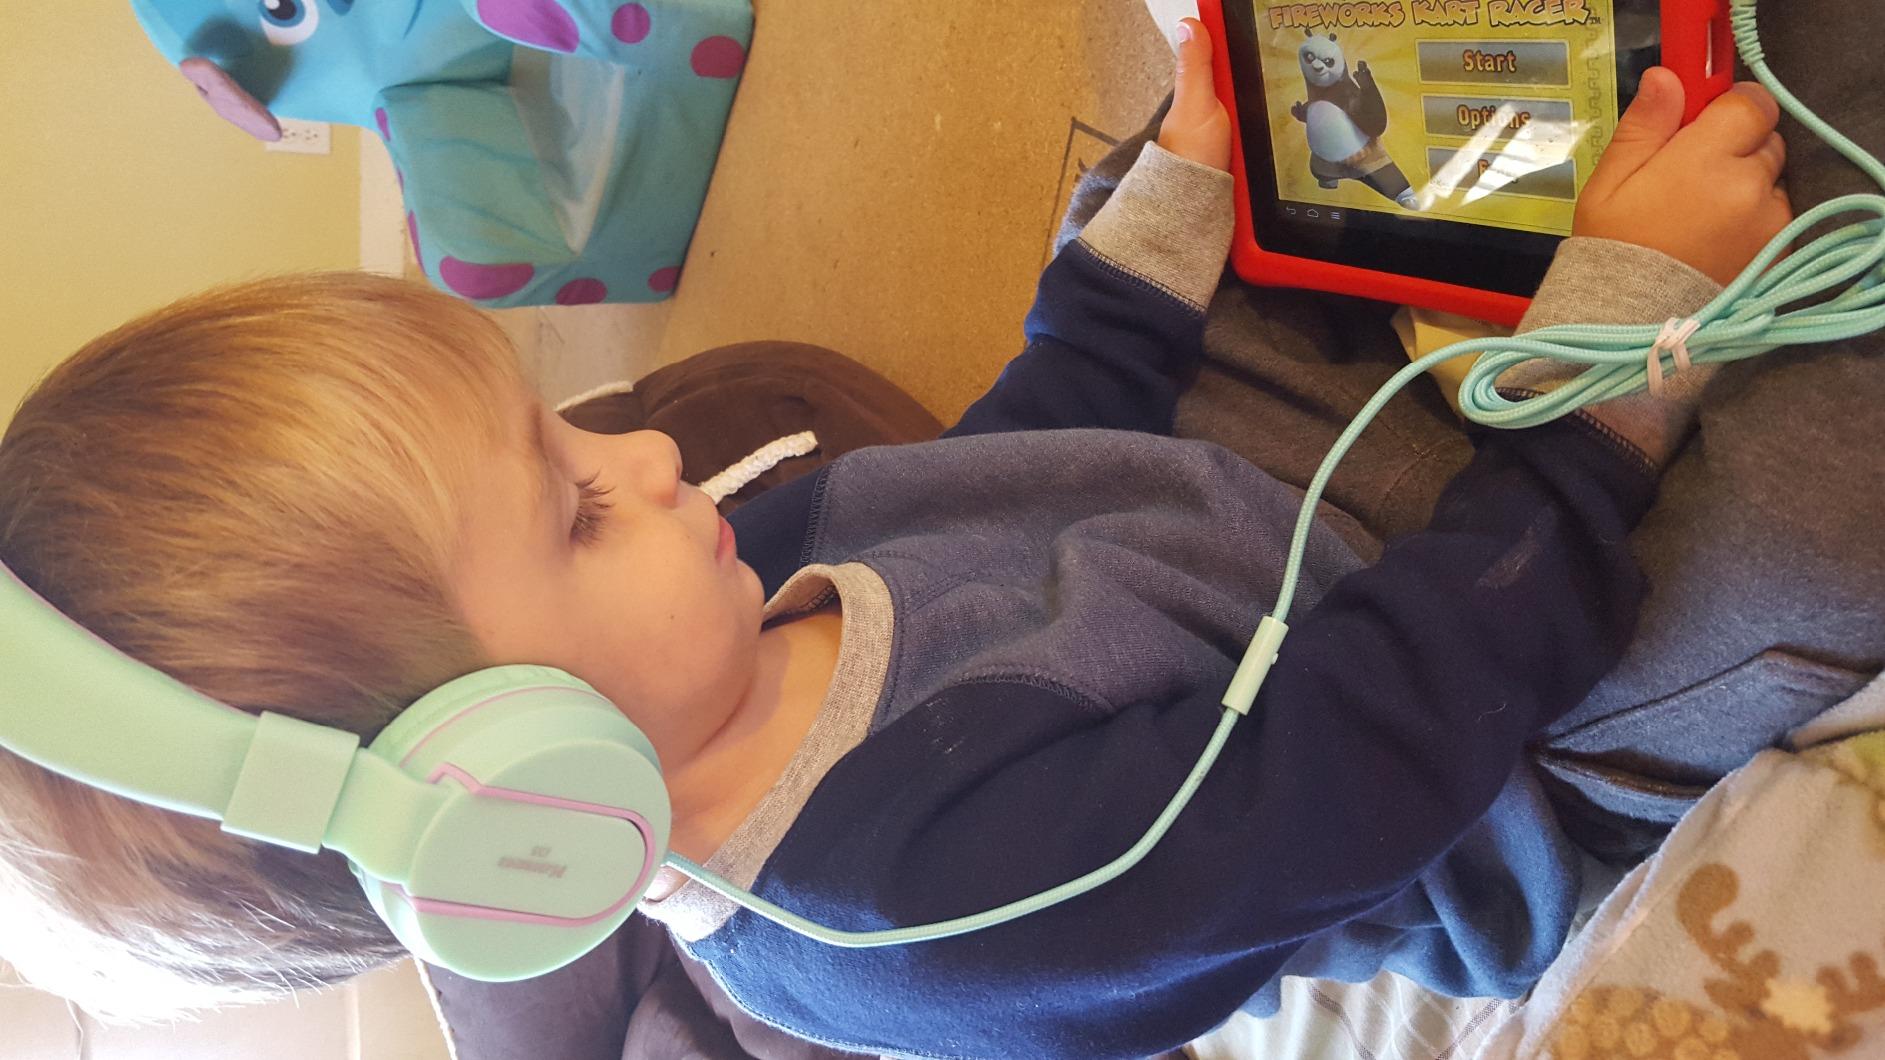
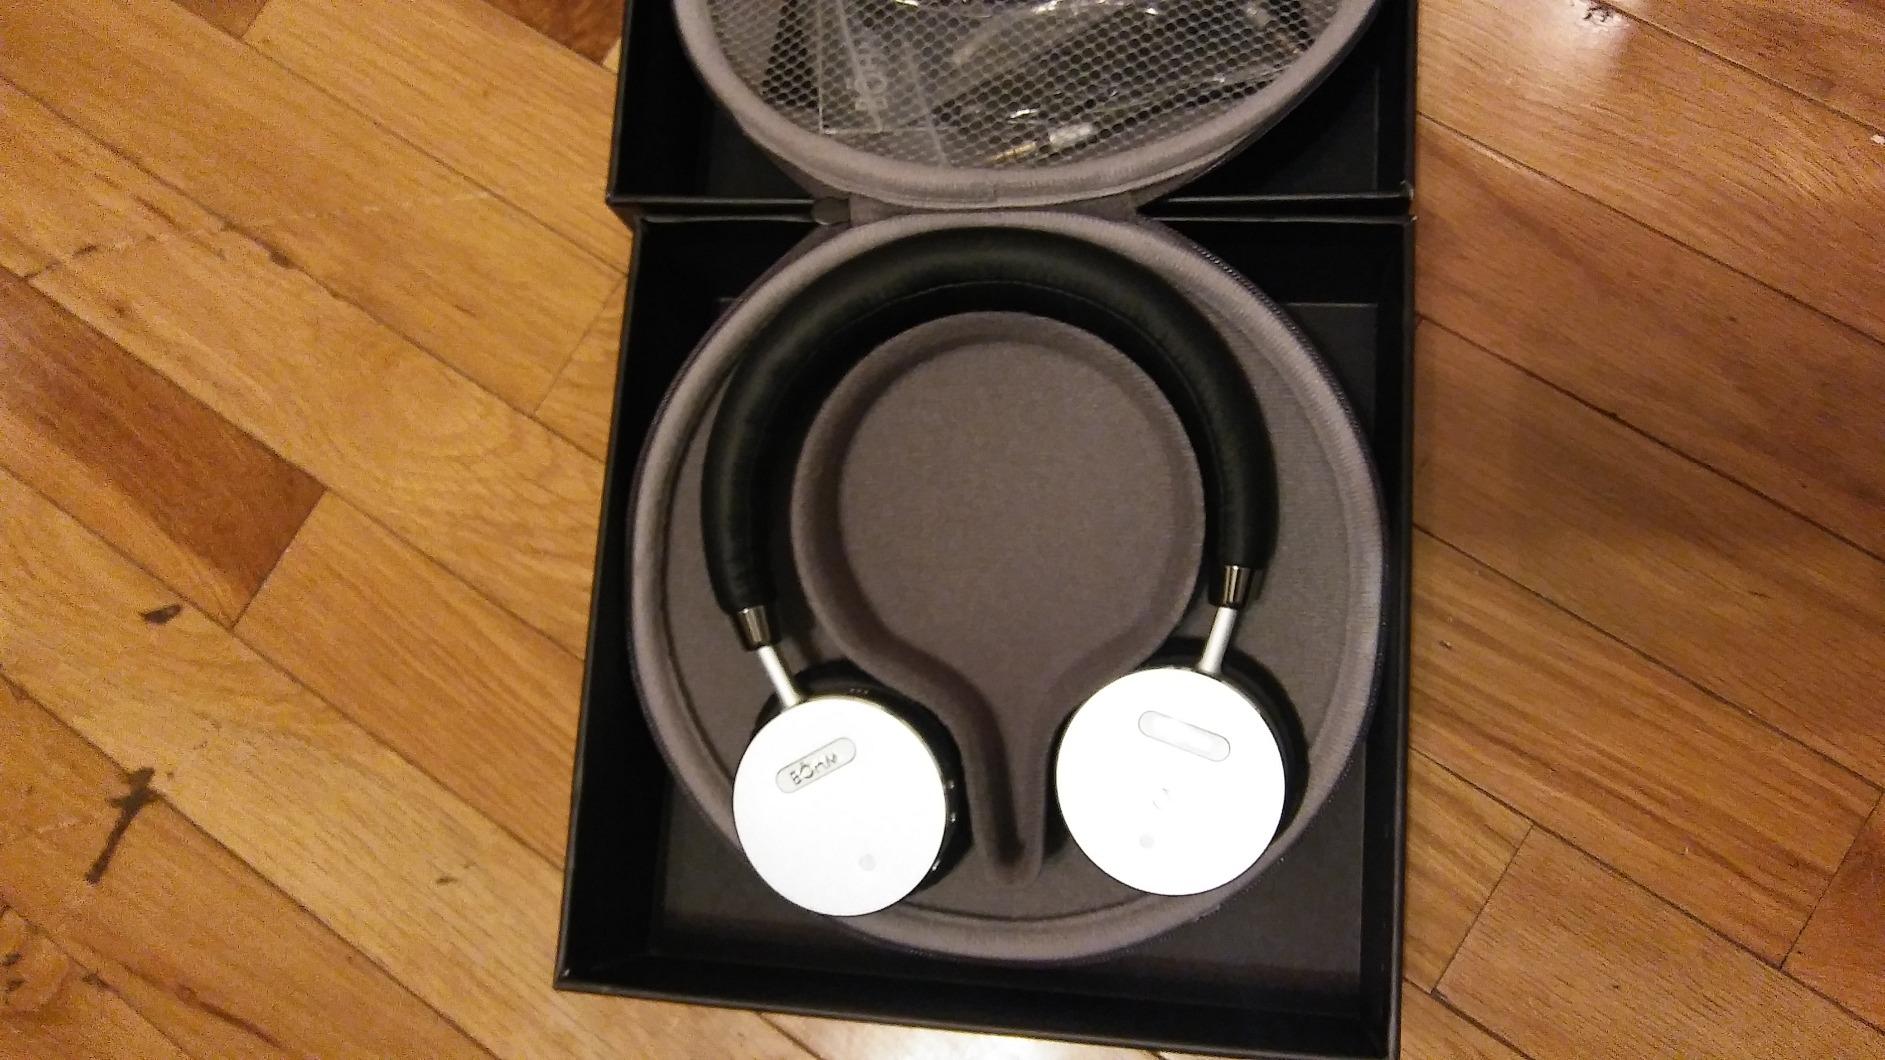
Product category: headphones
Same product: no